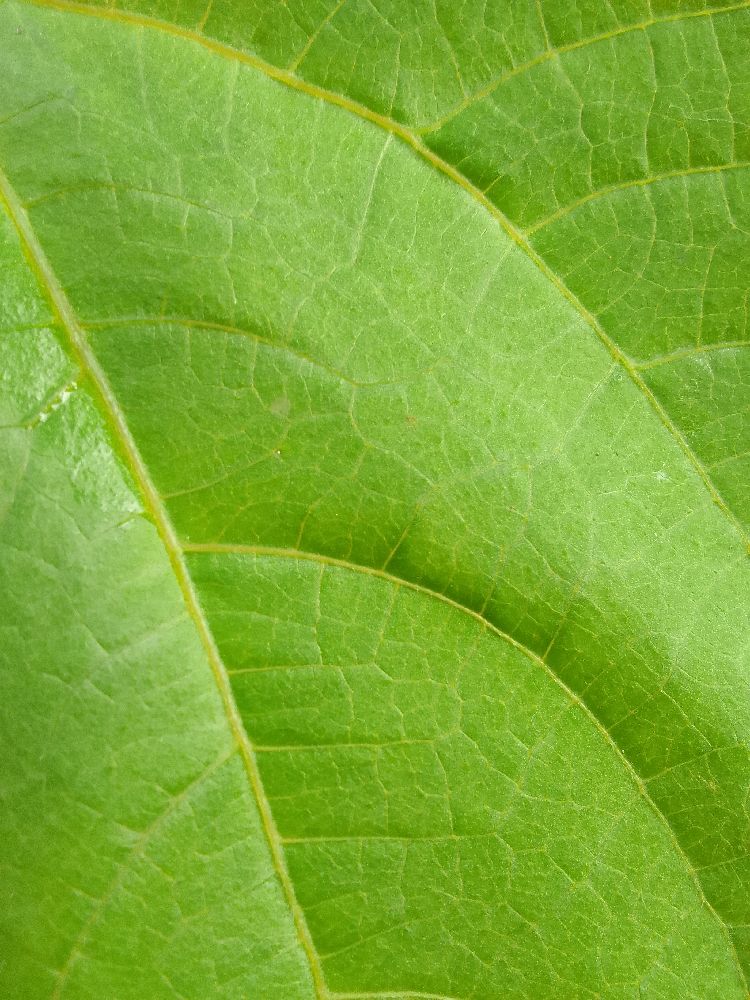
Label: healthy